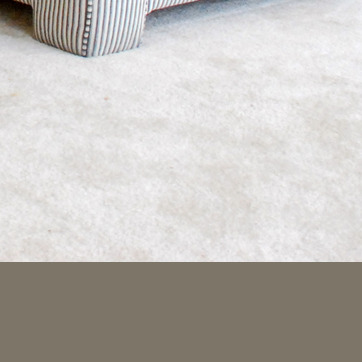
Material: carpet